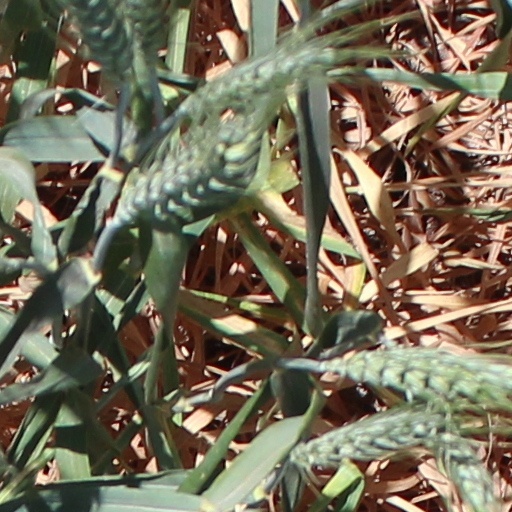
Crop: wheat